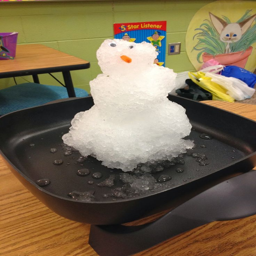
life cycle of a snowman and states of matter .